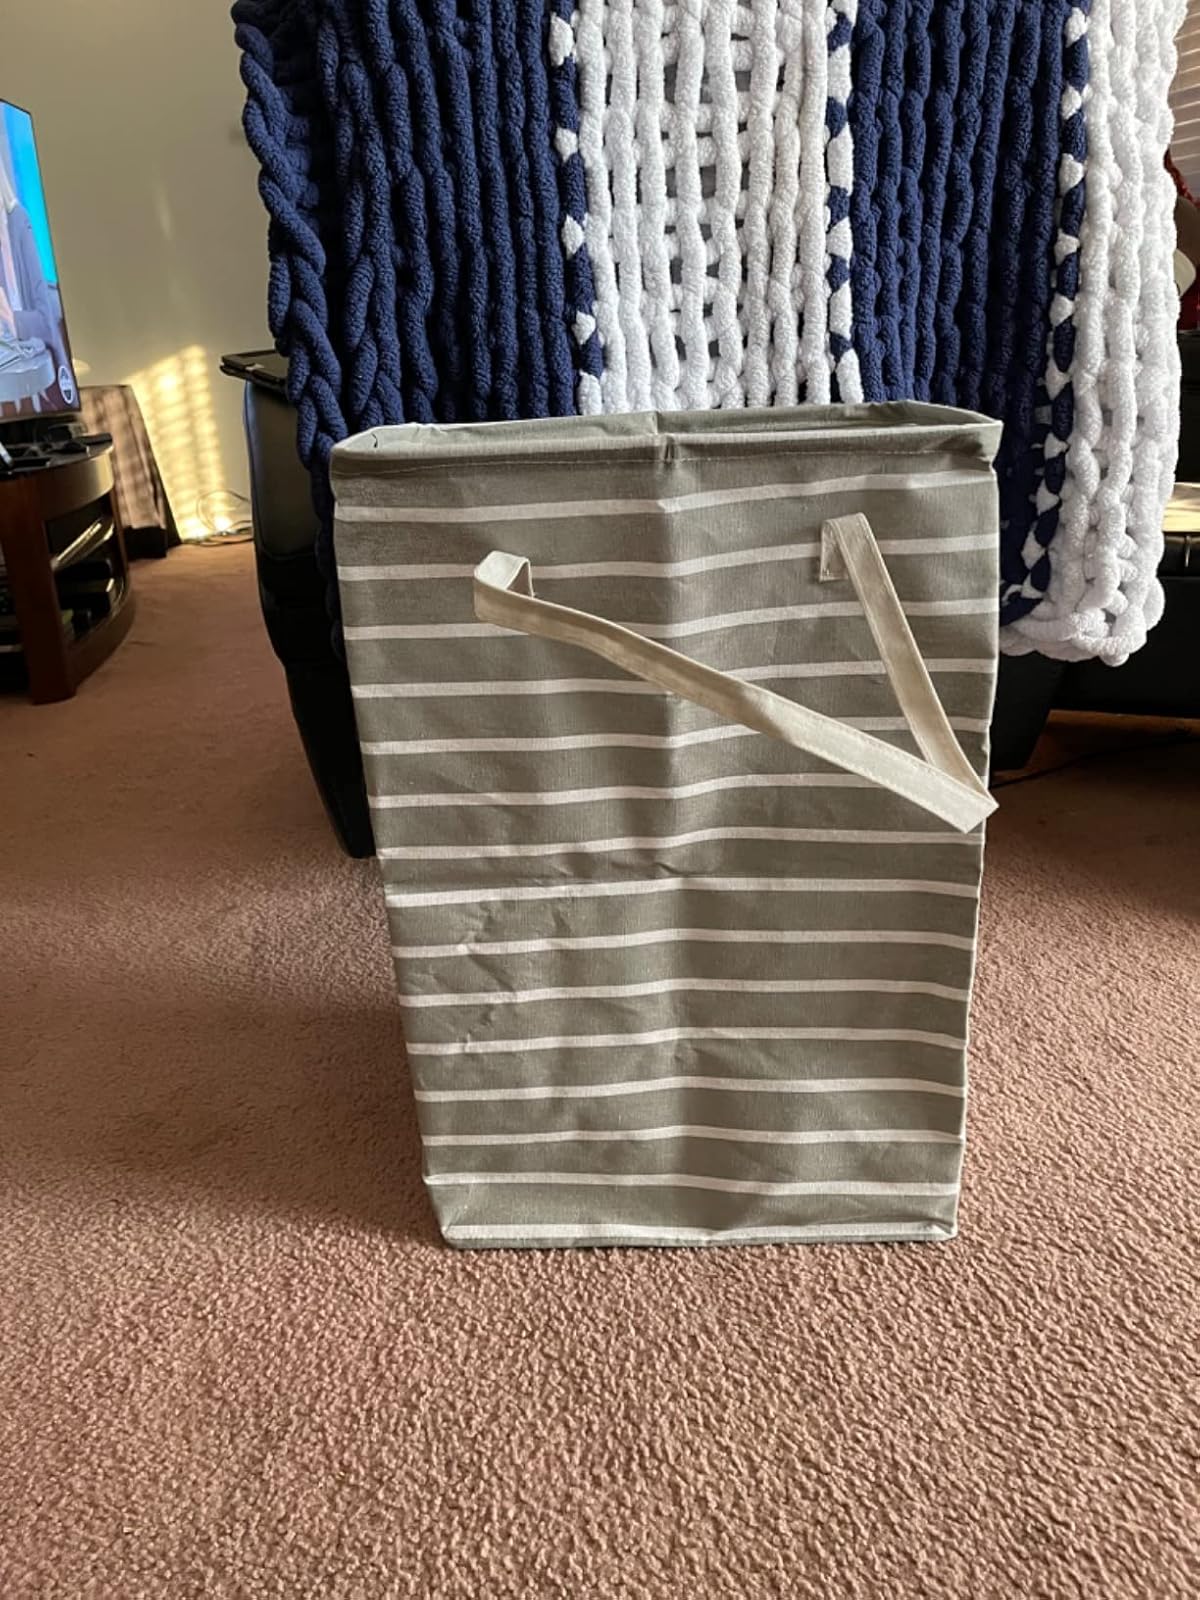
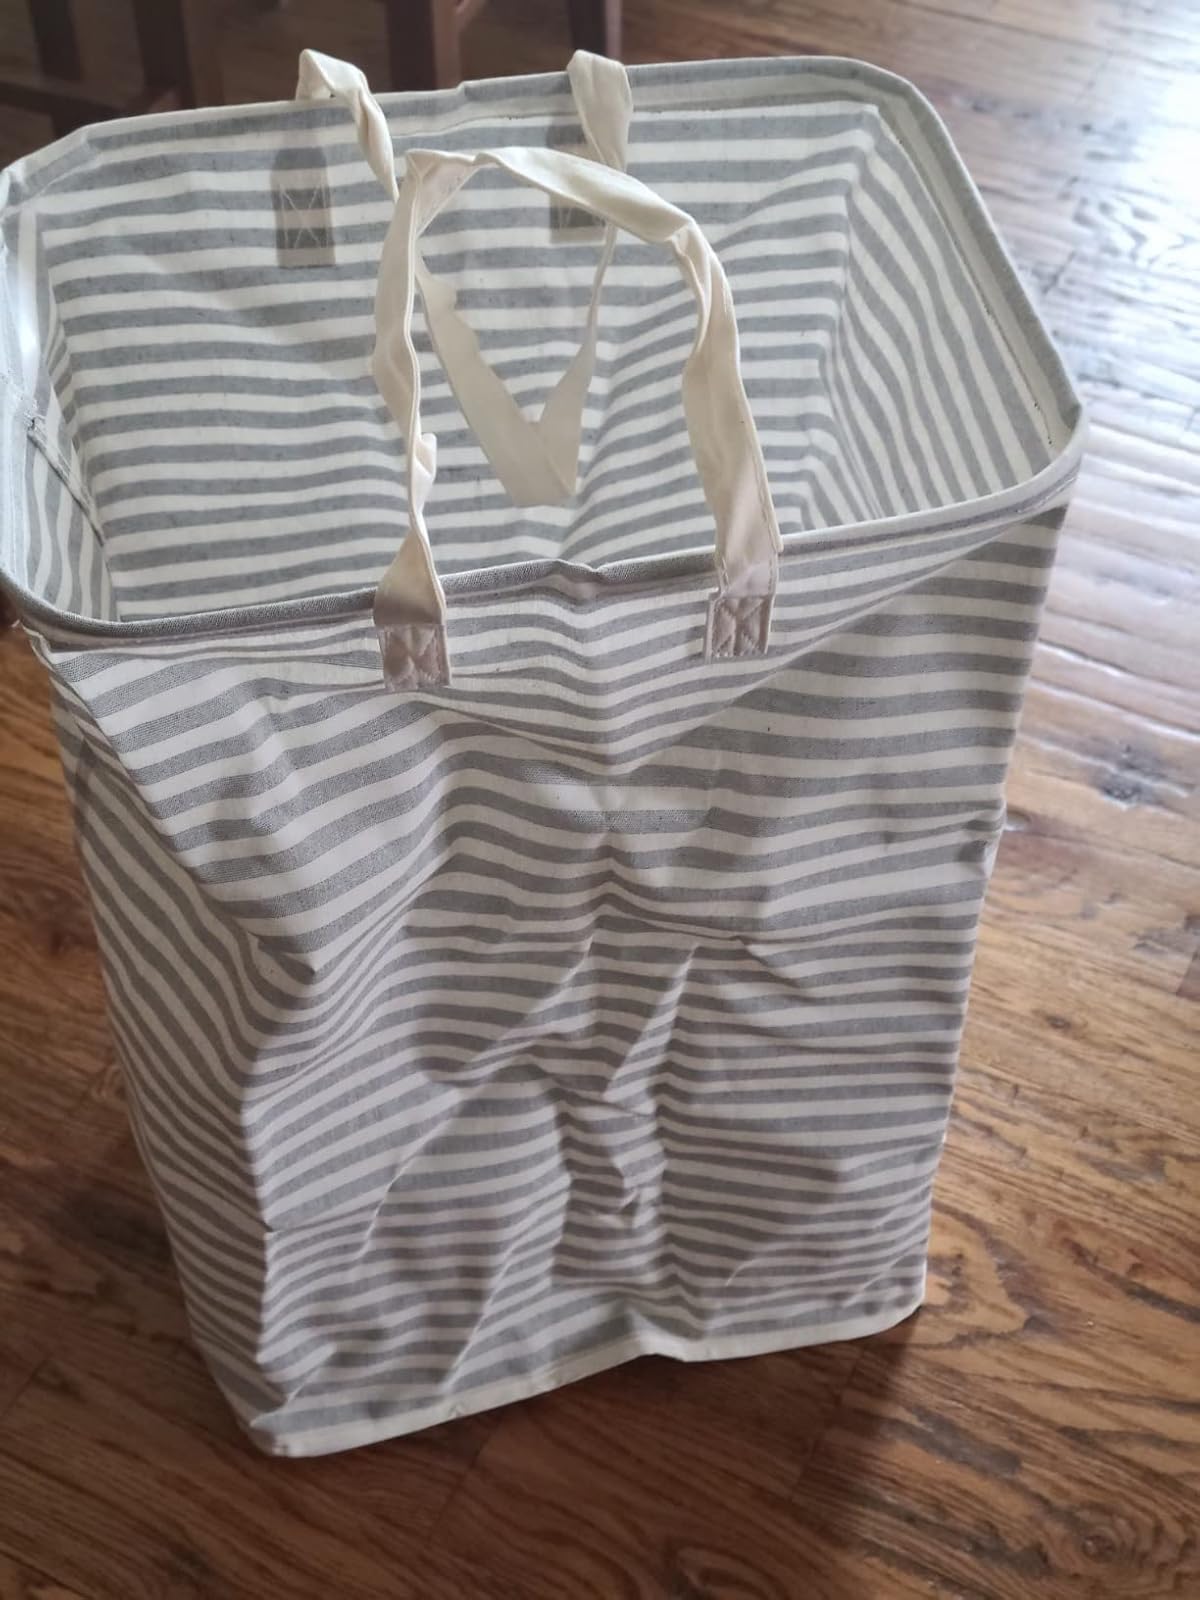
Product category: items_hamper
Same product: no